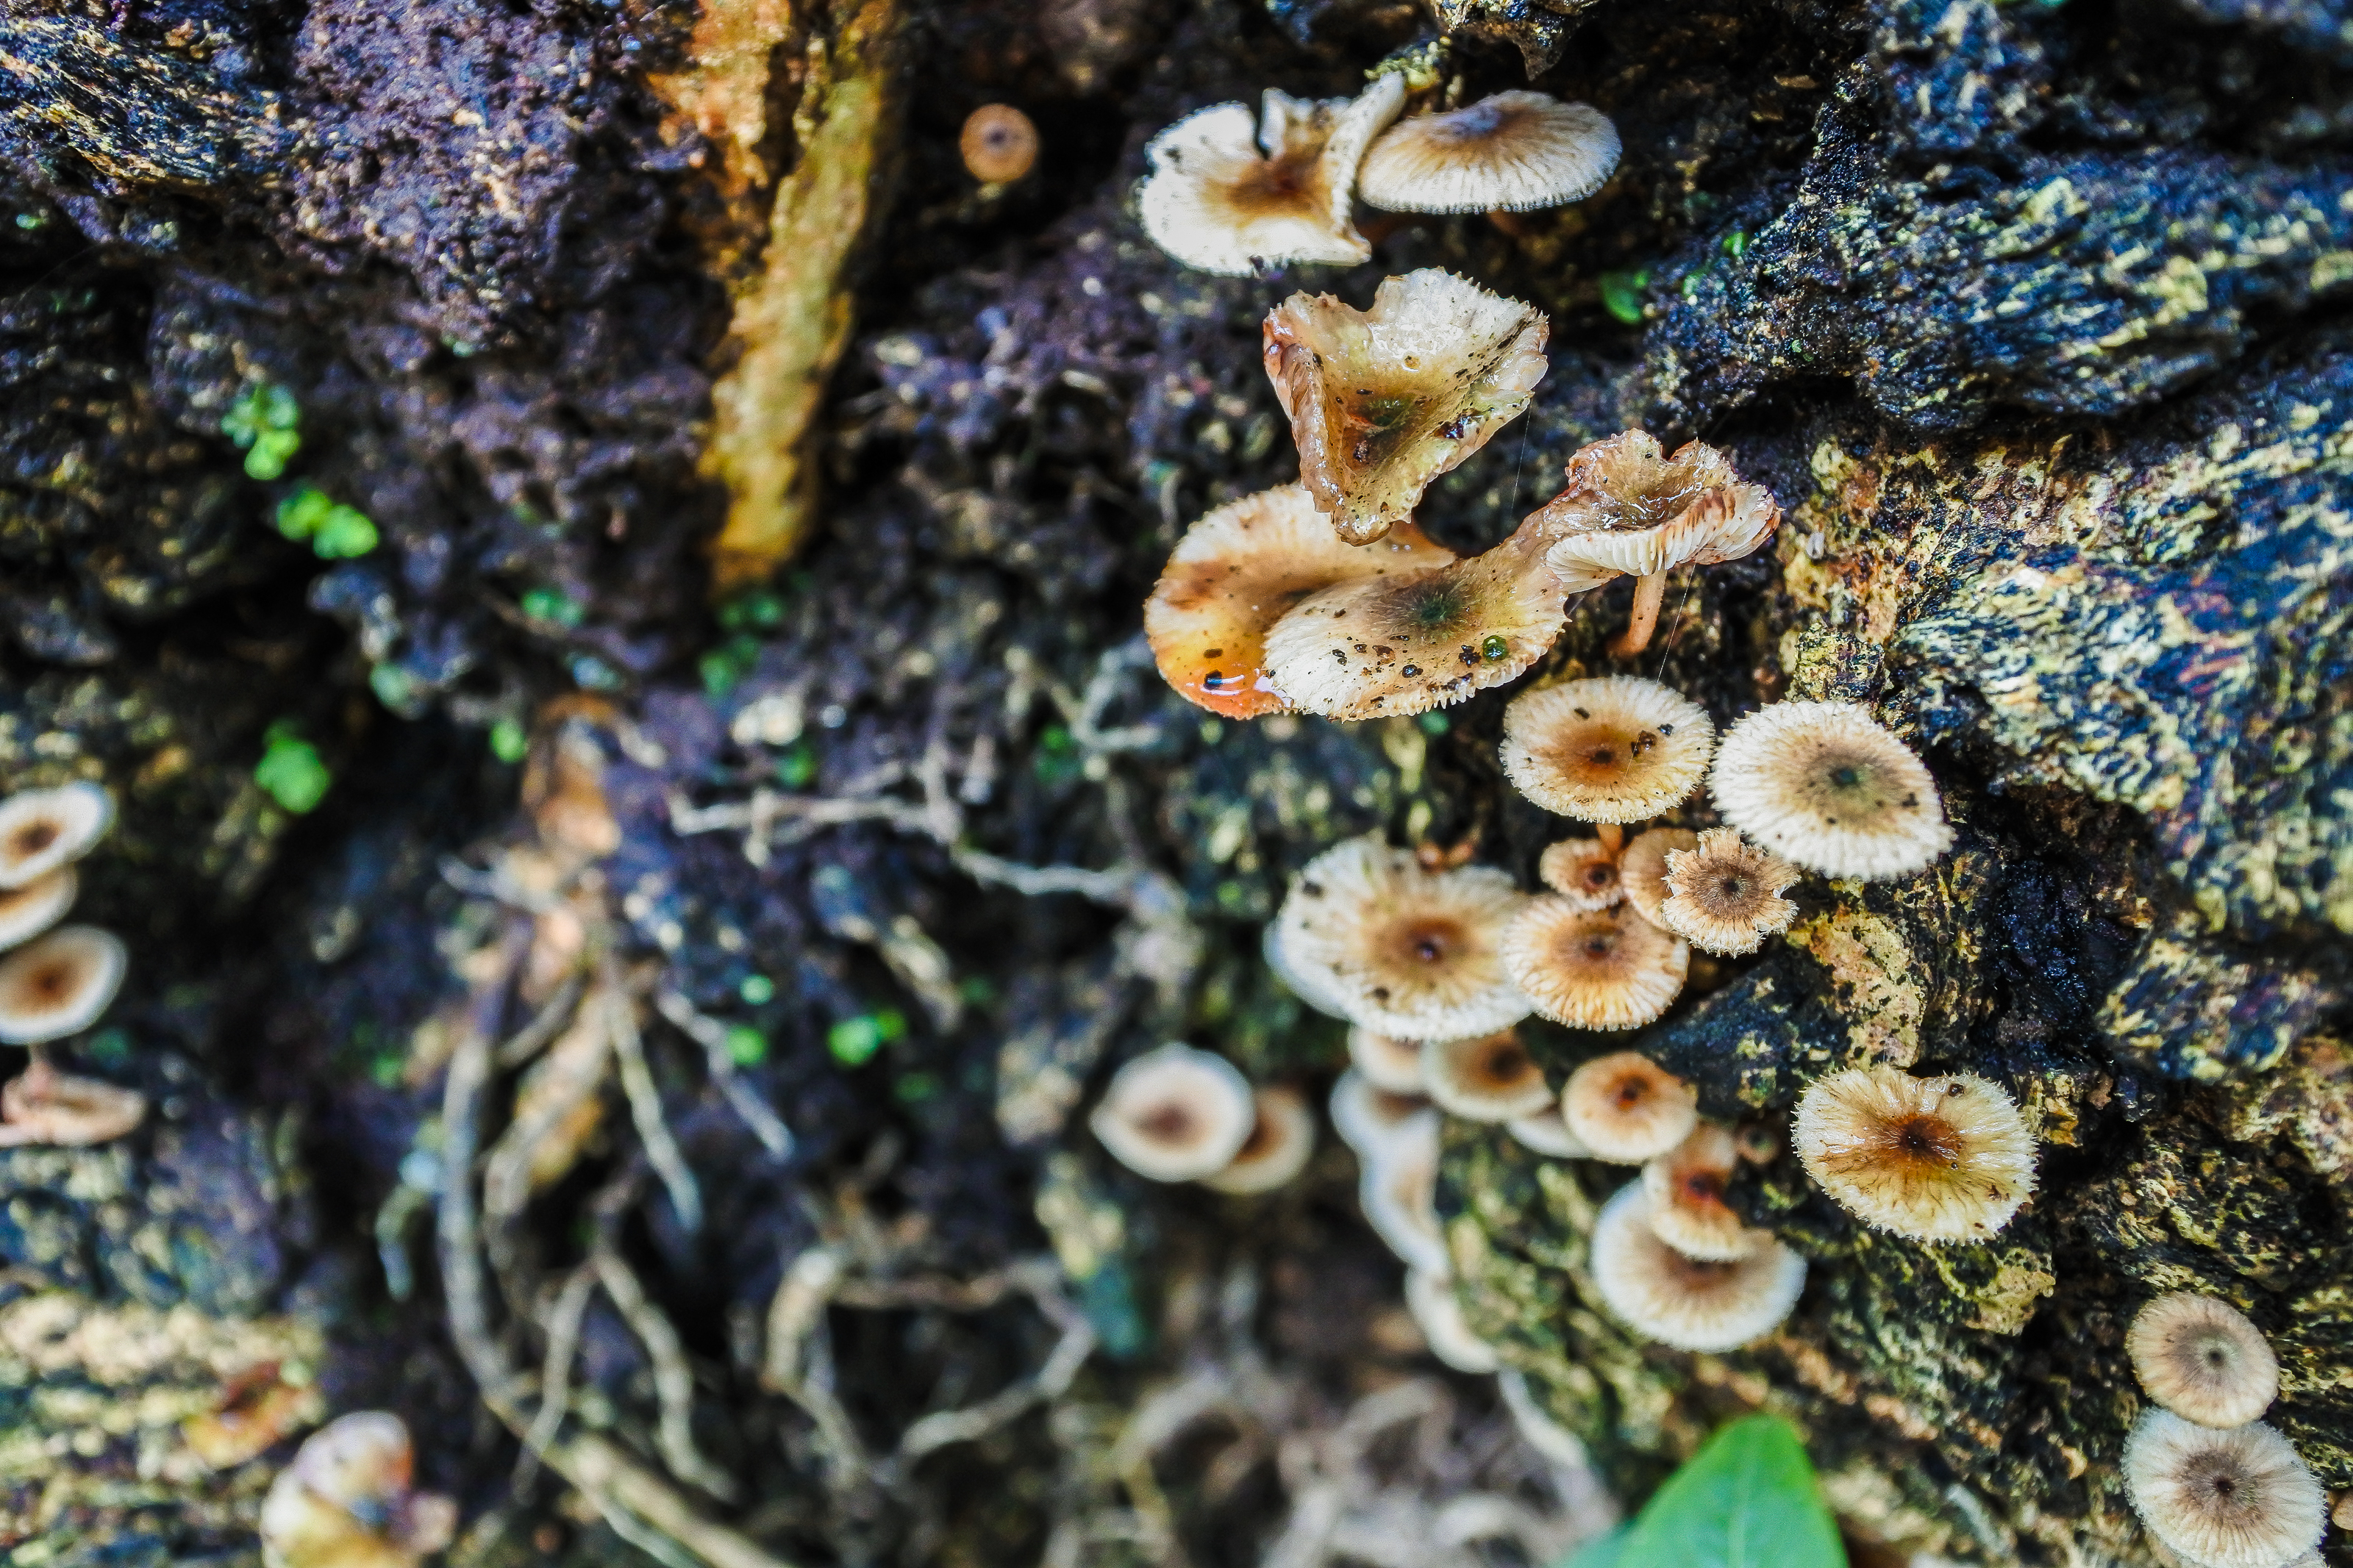
basket, forest, woodland, freshness, fungus, grass, vegetarian, eatable, close, mushroom, organic, boletus, ingredient, natural, nature, photo, leaf, gathering, food, closeup, fungi, background, healthy, edible, ground, autumn, tasty, fresh, wild, leccinum, organism, tree, trunk, plant, terrestrial plant, adaptation, oyster mushroom, medicinal mushroom, vascular plant, agaricomycetes, flower, wood ear, plant stem, inonotus, moss